HMS Astraea (1781)

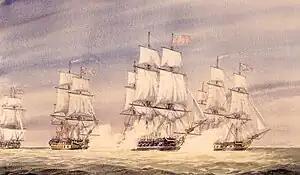
Capture of the American frigate "South Carolina" by the British frigates "Diomede", "Quebec" and "Astrea", c.1925, National Archives of Canada

Captain Matthew Squire commissioned "Astraea" in July 1781. On 7 October she sailed for North America.